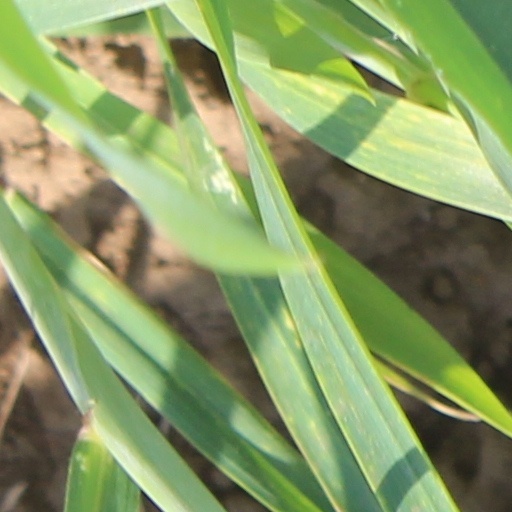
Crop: wheat